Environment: real
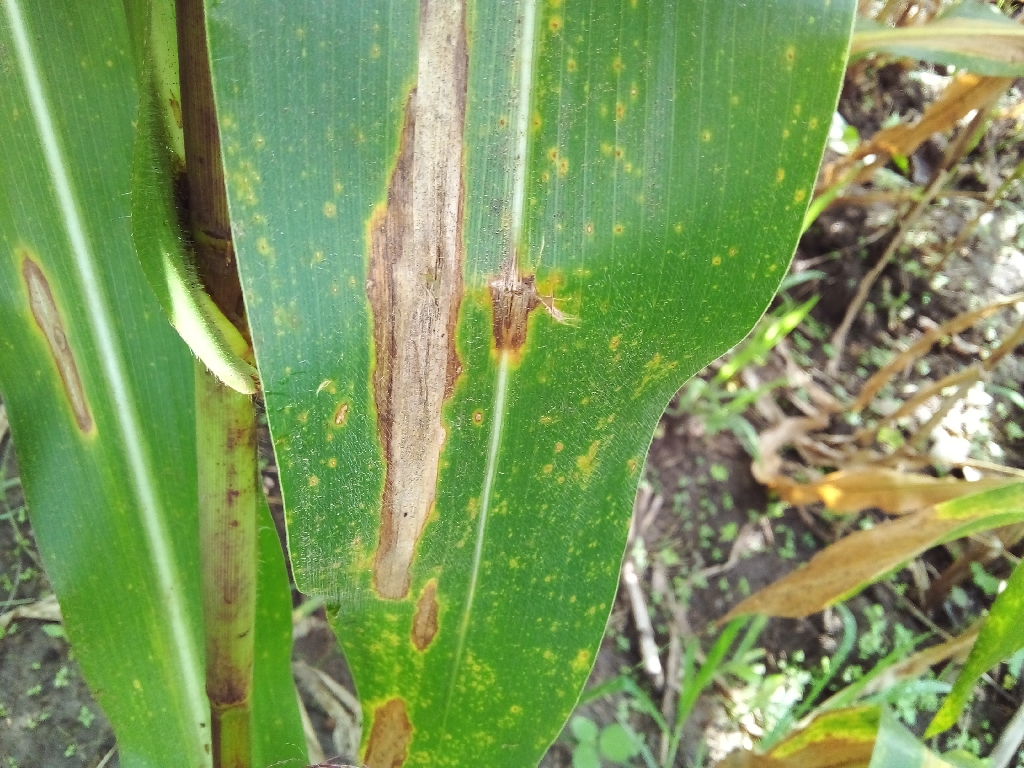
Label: northern_corn_leaf_blight